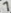
Number: 1